Archilochus

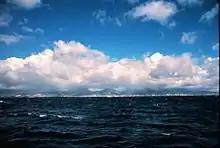
"Look Glaucus! Already waves are disturbing the deep sea and a cloud stands straight round about the heights of Gyrae, a sign of storm; from the unexpected comes fear." The trochaic verse was quoted by the Homeric scholar Heraclitus, who said that Archilochus used the image to describe war with the Thracians.

The life of Archilochus was marked by conflicts. The ancient tradition identified a Parian, Lycambes, and his daughters as the main target of his anger. The father is said to have betrothed his daughter, Neobule, to Archilochus, but reneged on the agreement, and the poet retaliated with such eloquent abuse that Lycambes, Neobule and one or both of his other daughters committed suicide. The story later became a popular theme for Alexandrian versifiers, who played upon its poignancy at the expense of Archilochus. Some modern scholars believe that Lycambes and his daughters were not actually the poet's contemporaries but fictional characters in a traditional entertainment. According to another view, Lycambes as an oath-breaker had marked himself out as a menace to society and the poet's invective was not just personal revenge but a social obligation consistent with the practice of 'iambos'.